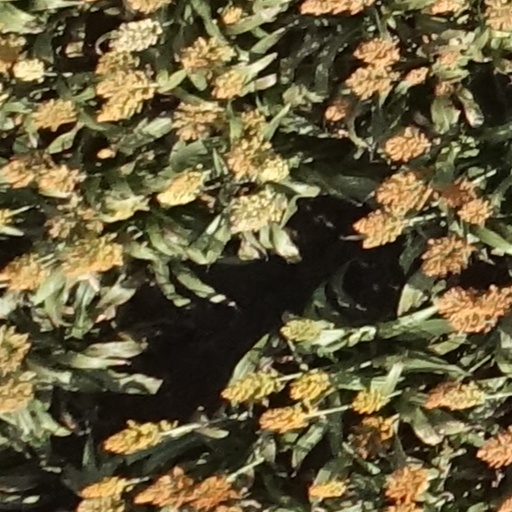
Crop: sorghum